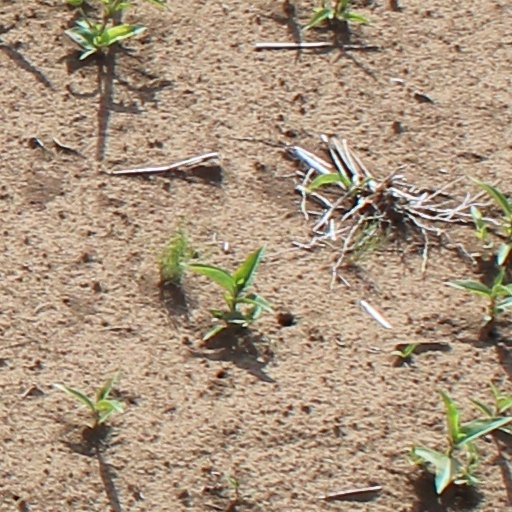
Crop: wheat